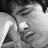
Emotion: neutral